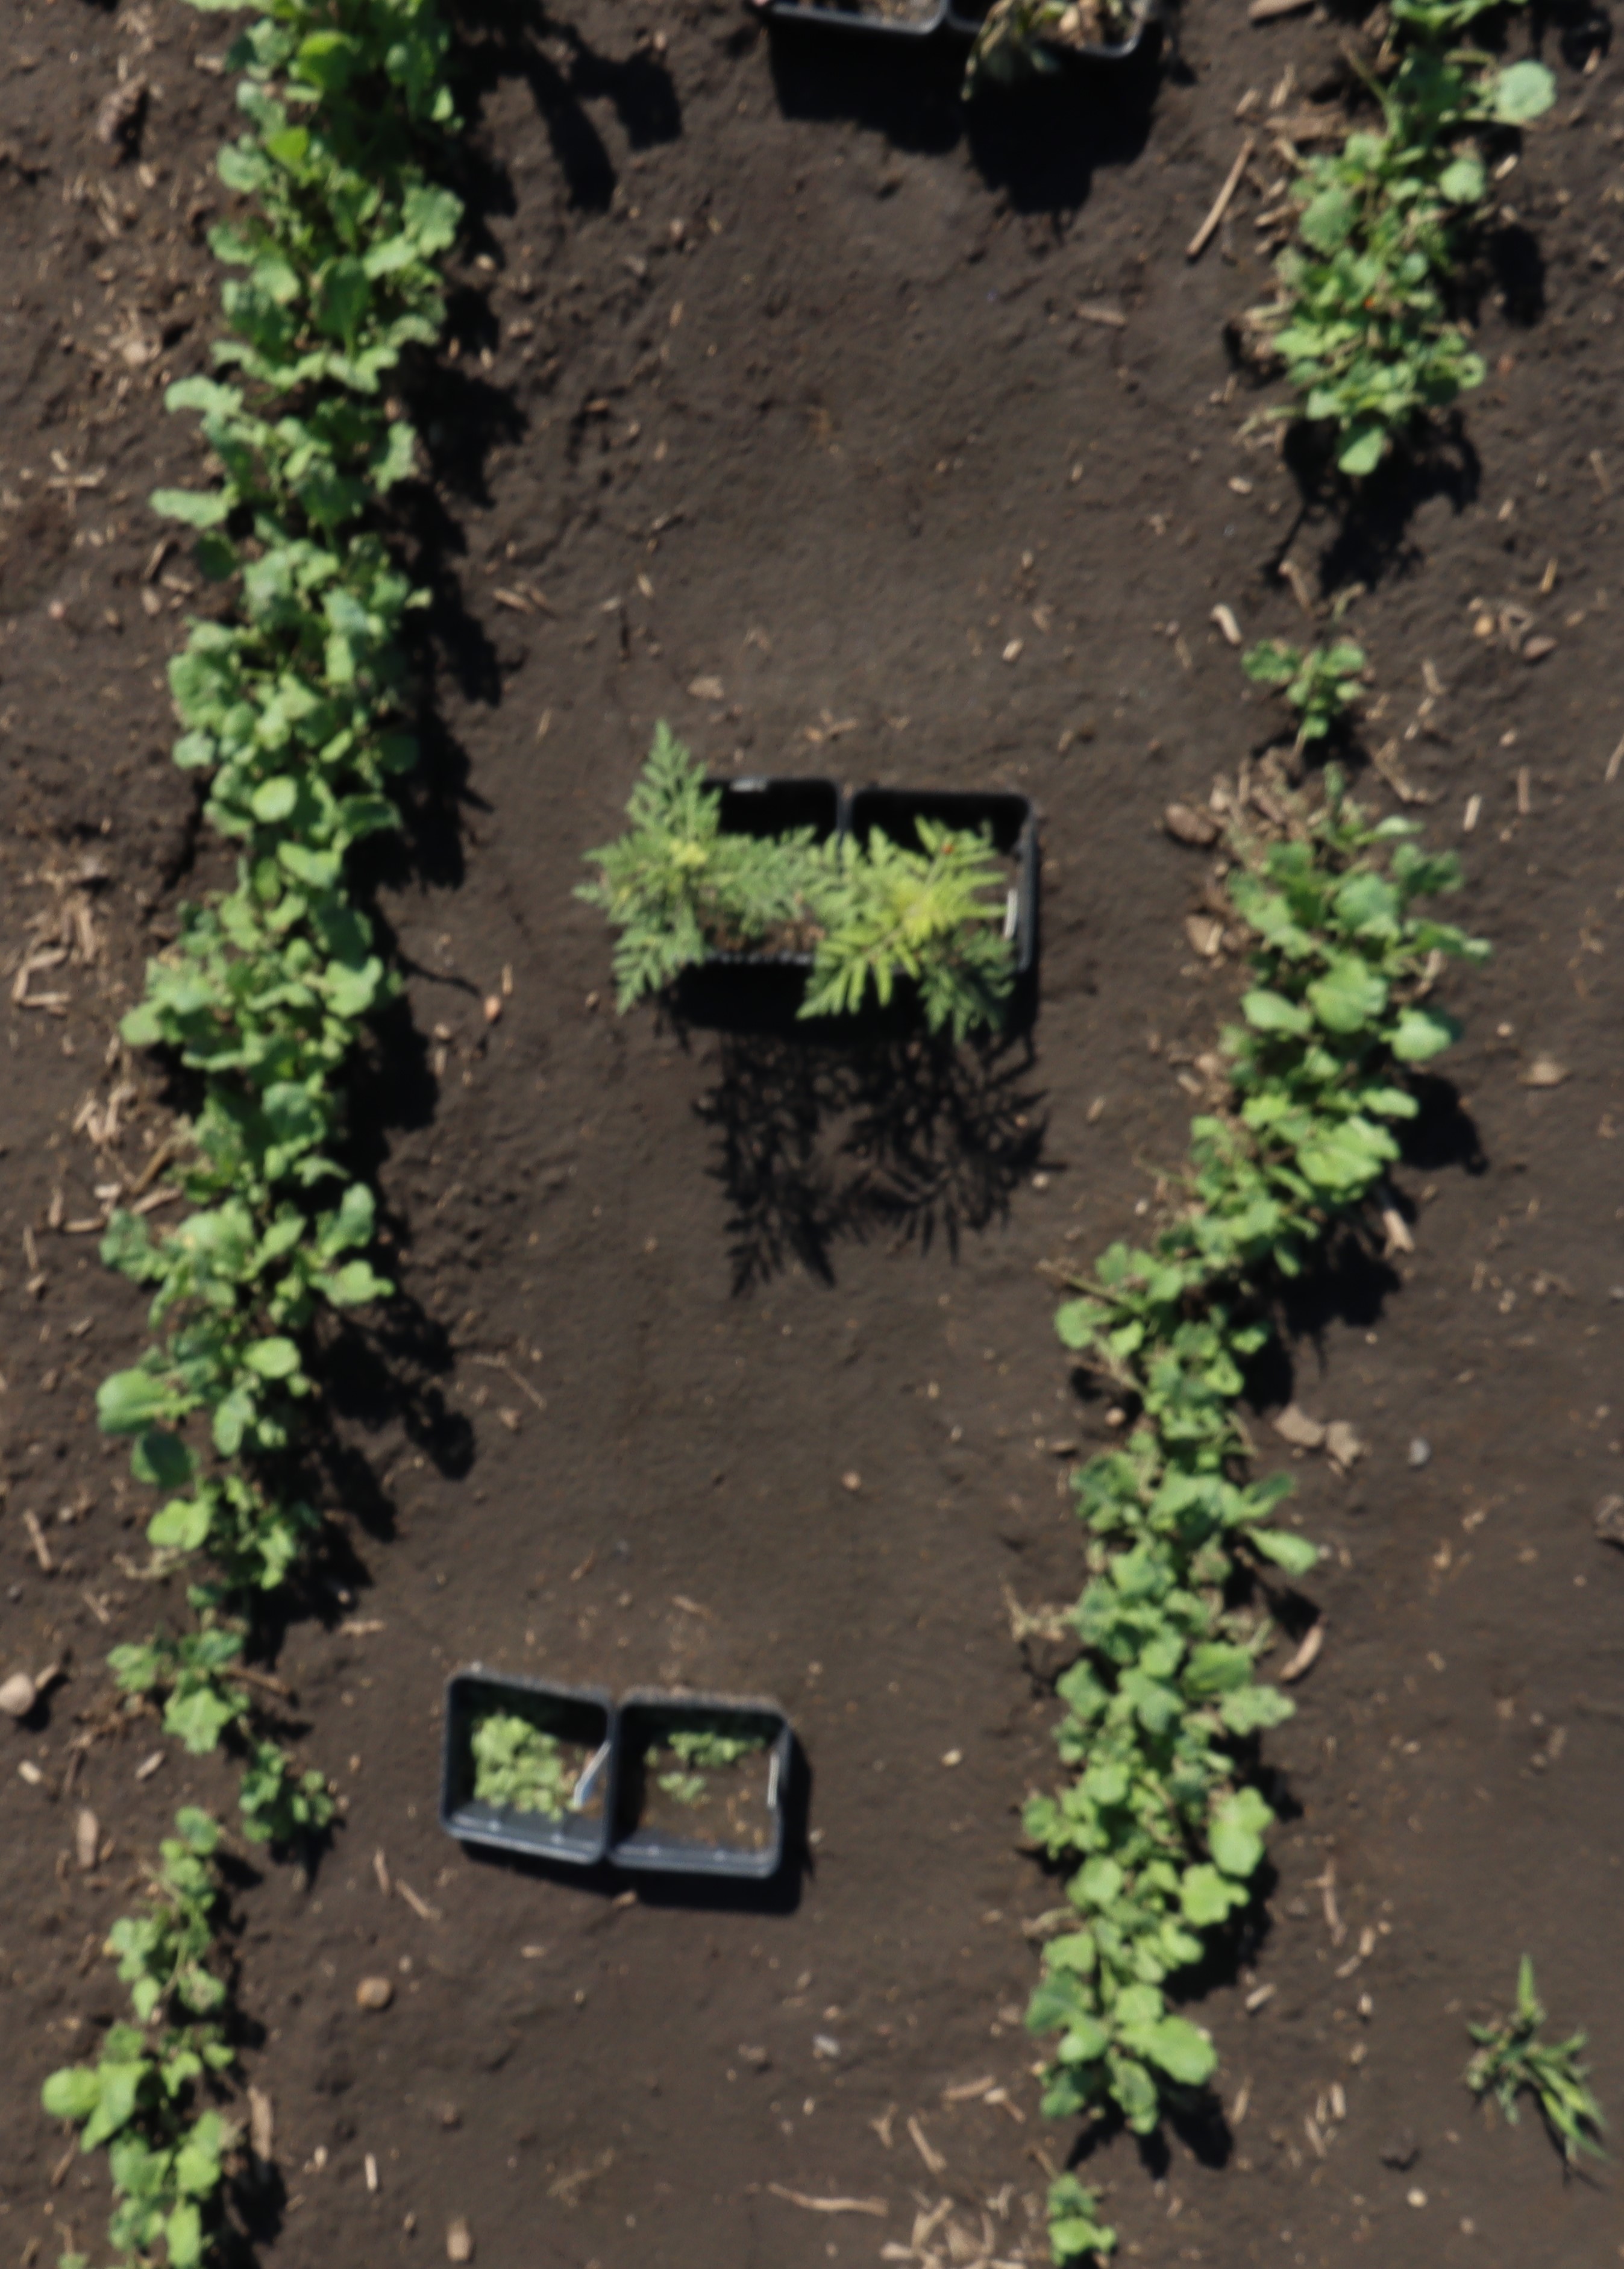
Crop: Canola
Objects: Ragweed, Ragweed, Canola, Canola, Canola, Canola, Canola, Canola, Canola, Canola, Canola, Canola, Canola, Horseweed